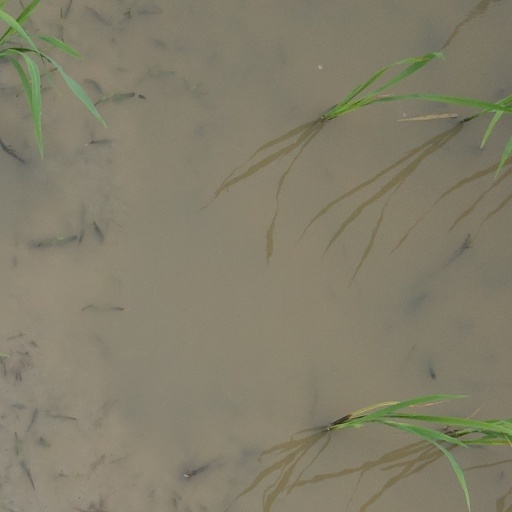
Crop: rice